Otto Hirsch

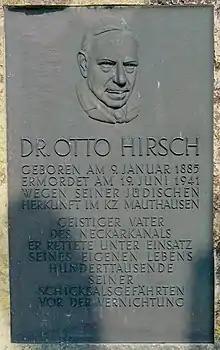
Memorial plaque on the Otto Hirsch Bridge

Otto Hirsch (January 9, 1885 – June 19, 1941) was a German Jewish jurist and politician during the Weimar Republic. He was born in Stuttgart, Germany and died in Mauthausen concentration camp.